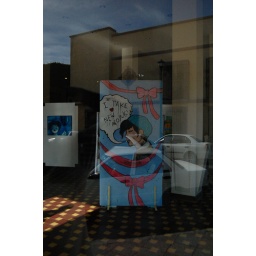
street art in house